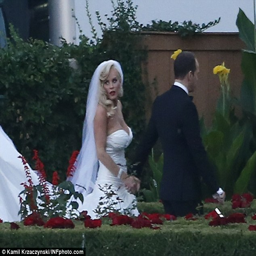
here comes the bride : the loved - up series is slated to premiere